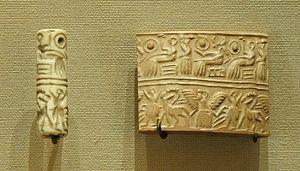
Sceau-cylindre et son empreinte
La période des dynasties archaïques est une phase de l'histoire de la Mésopotamie, parfois aussi appelée « dynastique archaïque », « proto-dynastique » ou encore « présargonique ». Elle dure d'environ 2900 av. J.-C., jusque vers 2340, date de l'unification de la région par Sargon d'Akkad. Succédant à la période d'Uruk qui a vu la formation des premiers États, des premières villes et l'invention de l'écriture, cette époque est caractérisée par l'existence d'États encore peu développés et peu étendus, désignés comme des « cités-États ». Leurs structures se consolident au fil du temps, jusqu'à la fin de la période qui est marquée par la constitution de l'empire d'Akkad. Du point de vue culturel, ces différentes entités politiques sont relativement homogènes, participant à une civilisation brillante qui rayonne sur une grande partie du Moyen-Orient. Les cités du pays de Sumer, situées à l'extrême sud de la Mésopotamie, sont les plus influentes ; elles sont bordées au nord par des royaumes de peuplement sémite couvrant une grande partie de la Mésopotamie et de la Syrie.